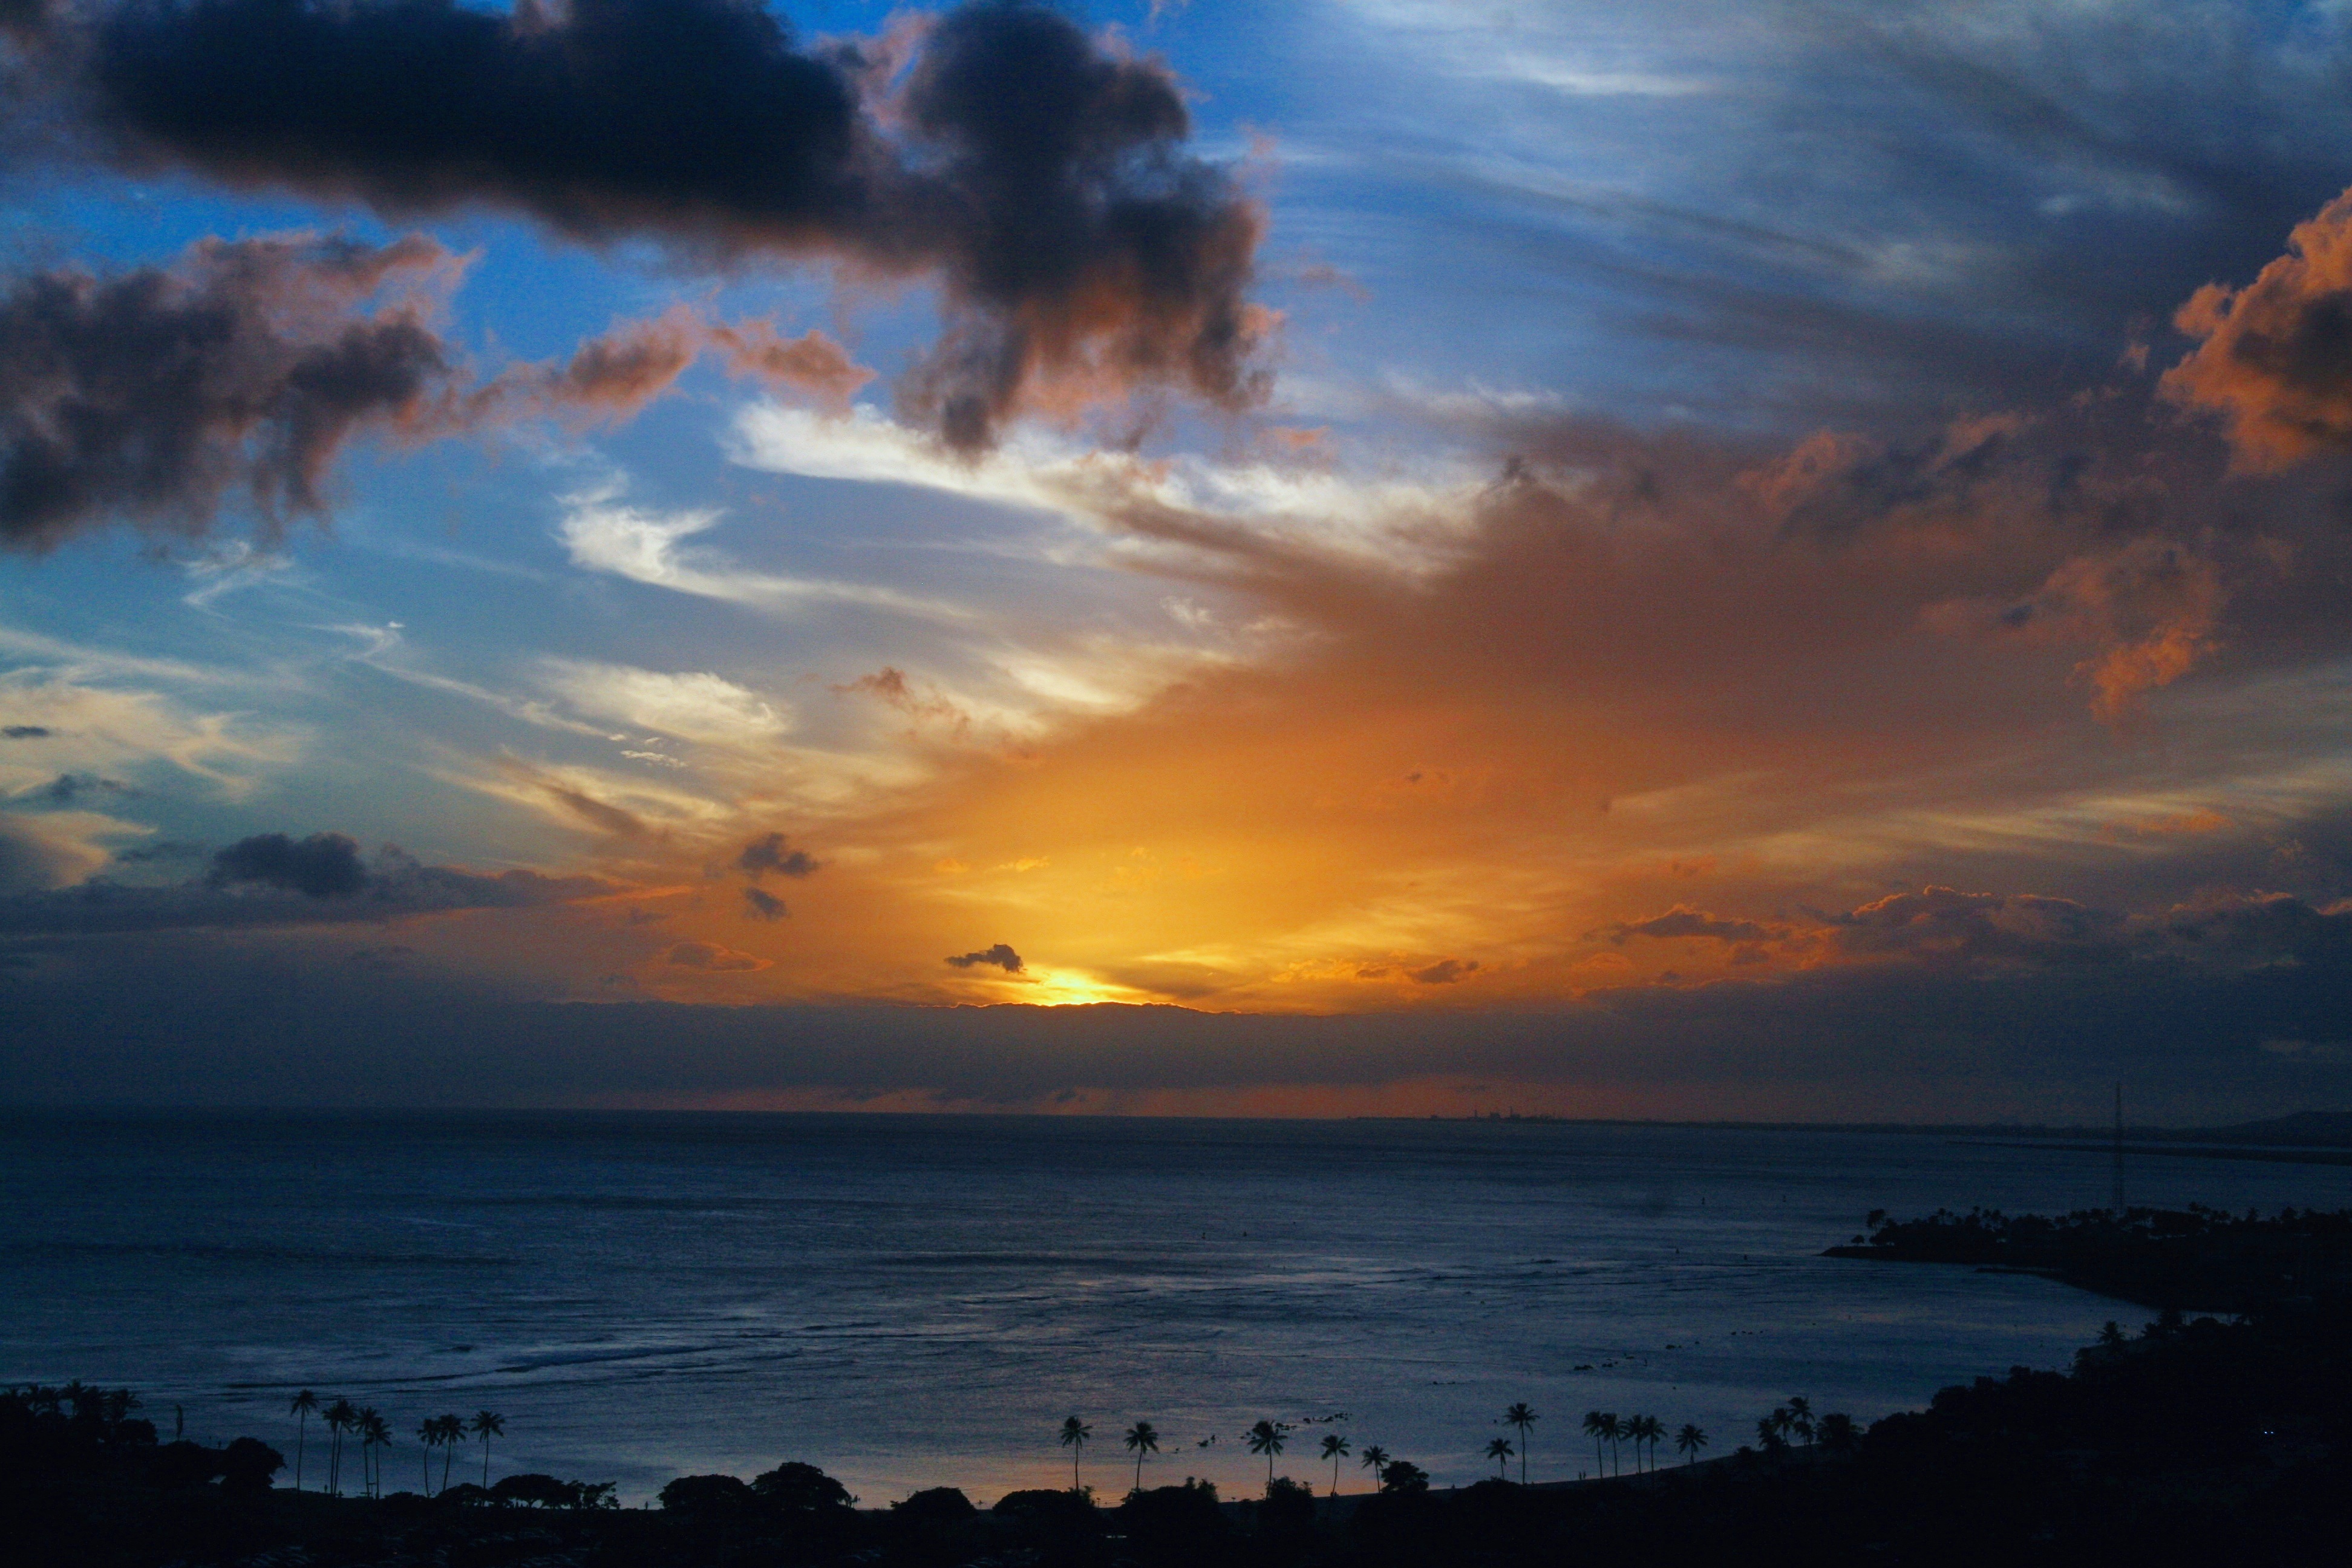
beach, sea, coast, ocean, horizon, cloud, sky, sun, sunrise, sunset, sunlight, morning, dawn, atmosphere, vacation, travel, dusk, evening, reflection, paradise, island, hawaii, clouds, skyscape, oahu, afterglow, wind wave, red sky at morning